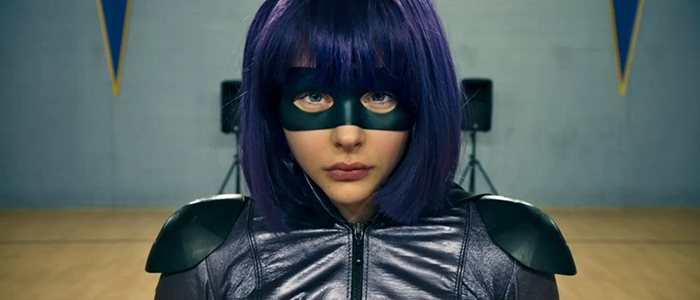
Gender: women